Tania McCartney

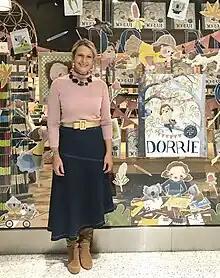
McCartney in Canberra, Australia in April 2023.

McCartney hosts a podcast called The Happy Book. She is the founder of a book review website, Kids' Book Review. She also founded the 52-Week Illustration Challenge, a Facebook group with thousands of members, which ran from 2014-2018.